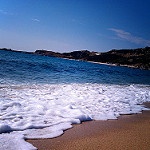
Label: sea